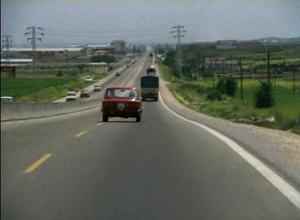
Cet article présente diverses informations sur les infrastructures de transport en Espagne.